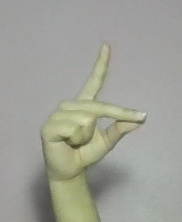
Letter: ta